State Street Village

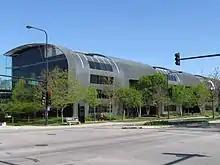
State Street View

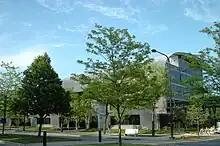
Rowe Village

Rowe Village, previously known as State Street Village, is a residence hall for the Illinois Institute of Technology in Chicago, Illinois. Designed by Helmut Jahn of Murphy-Jahn Associates, the dormitory was completed in 2003.